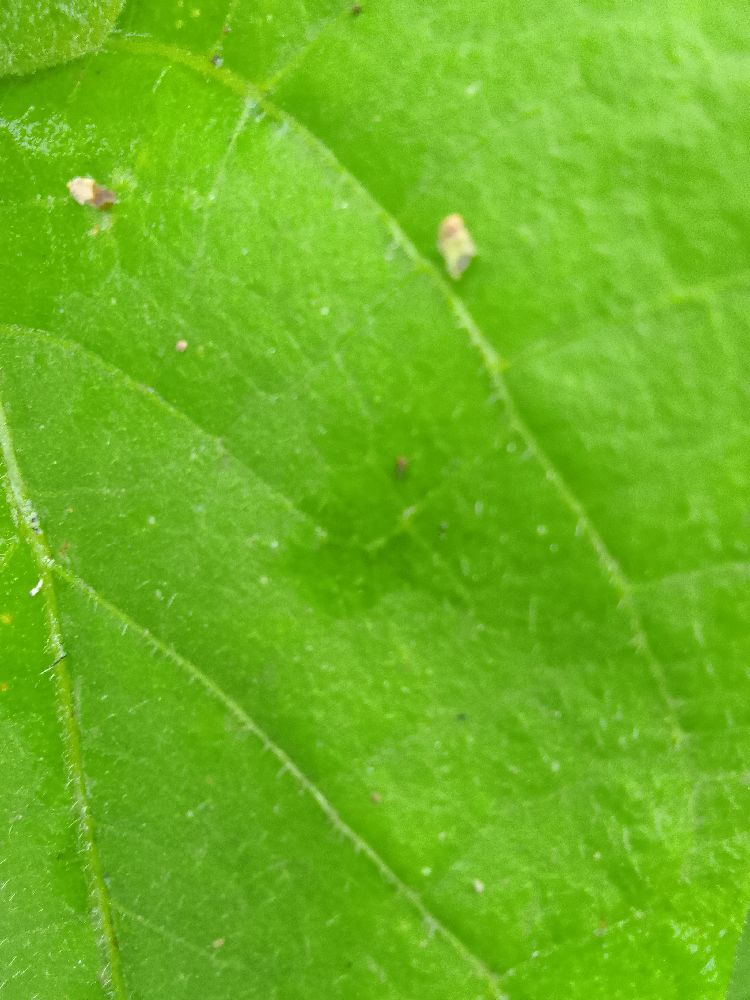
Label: healthy